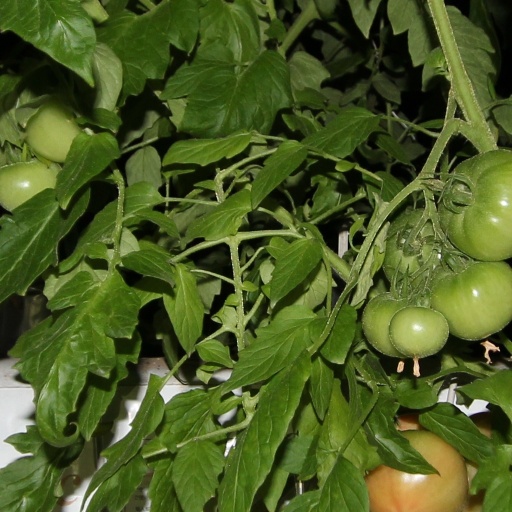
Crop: tomato